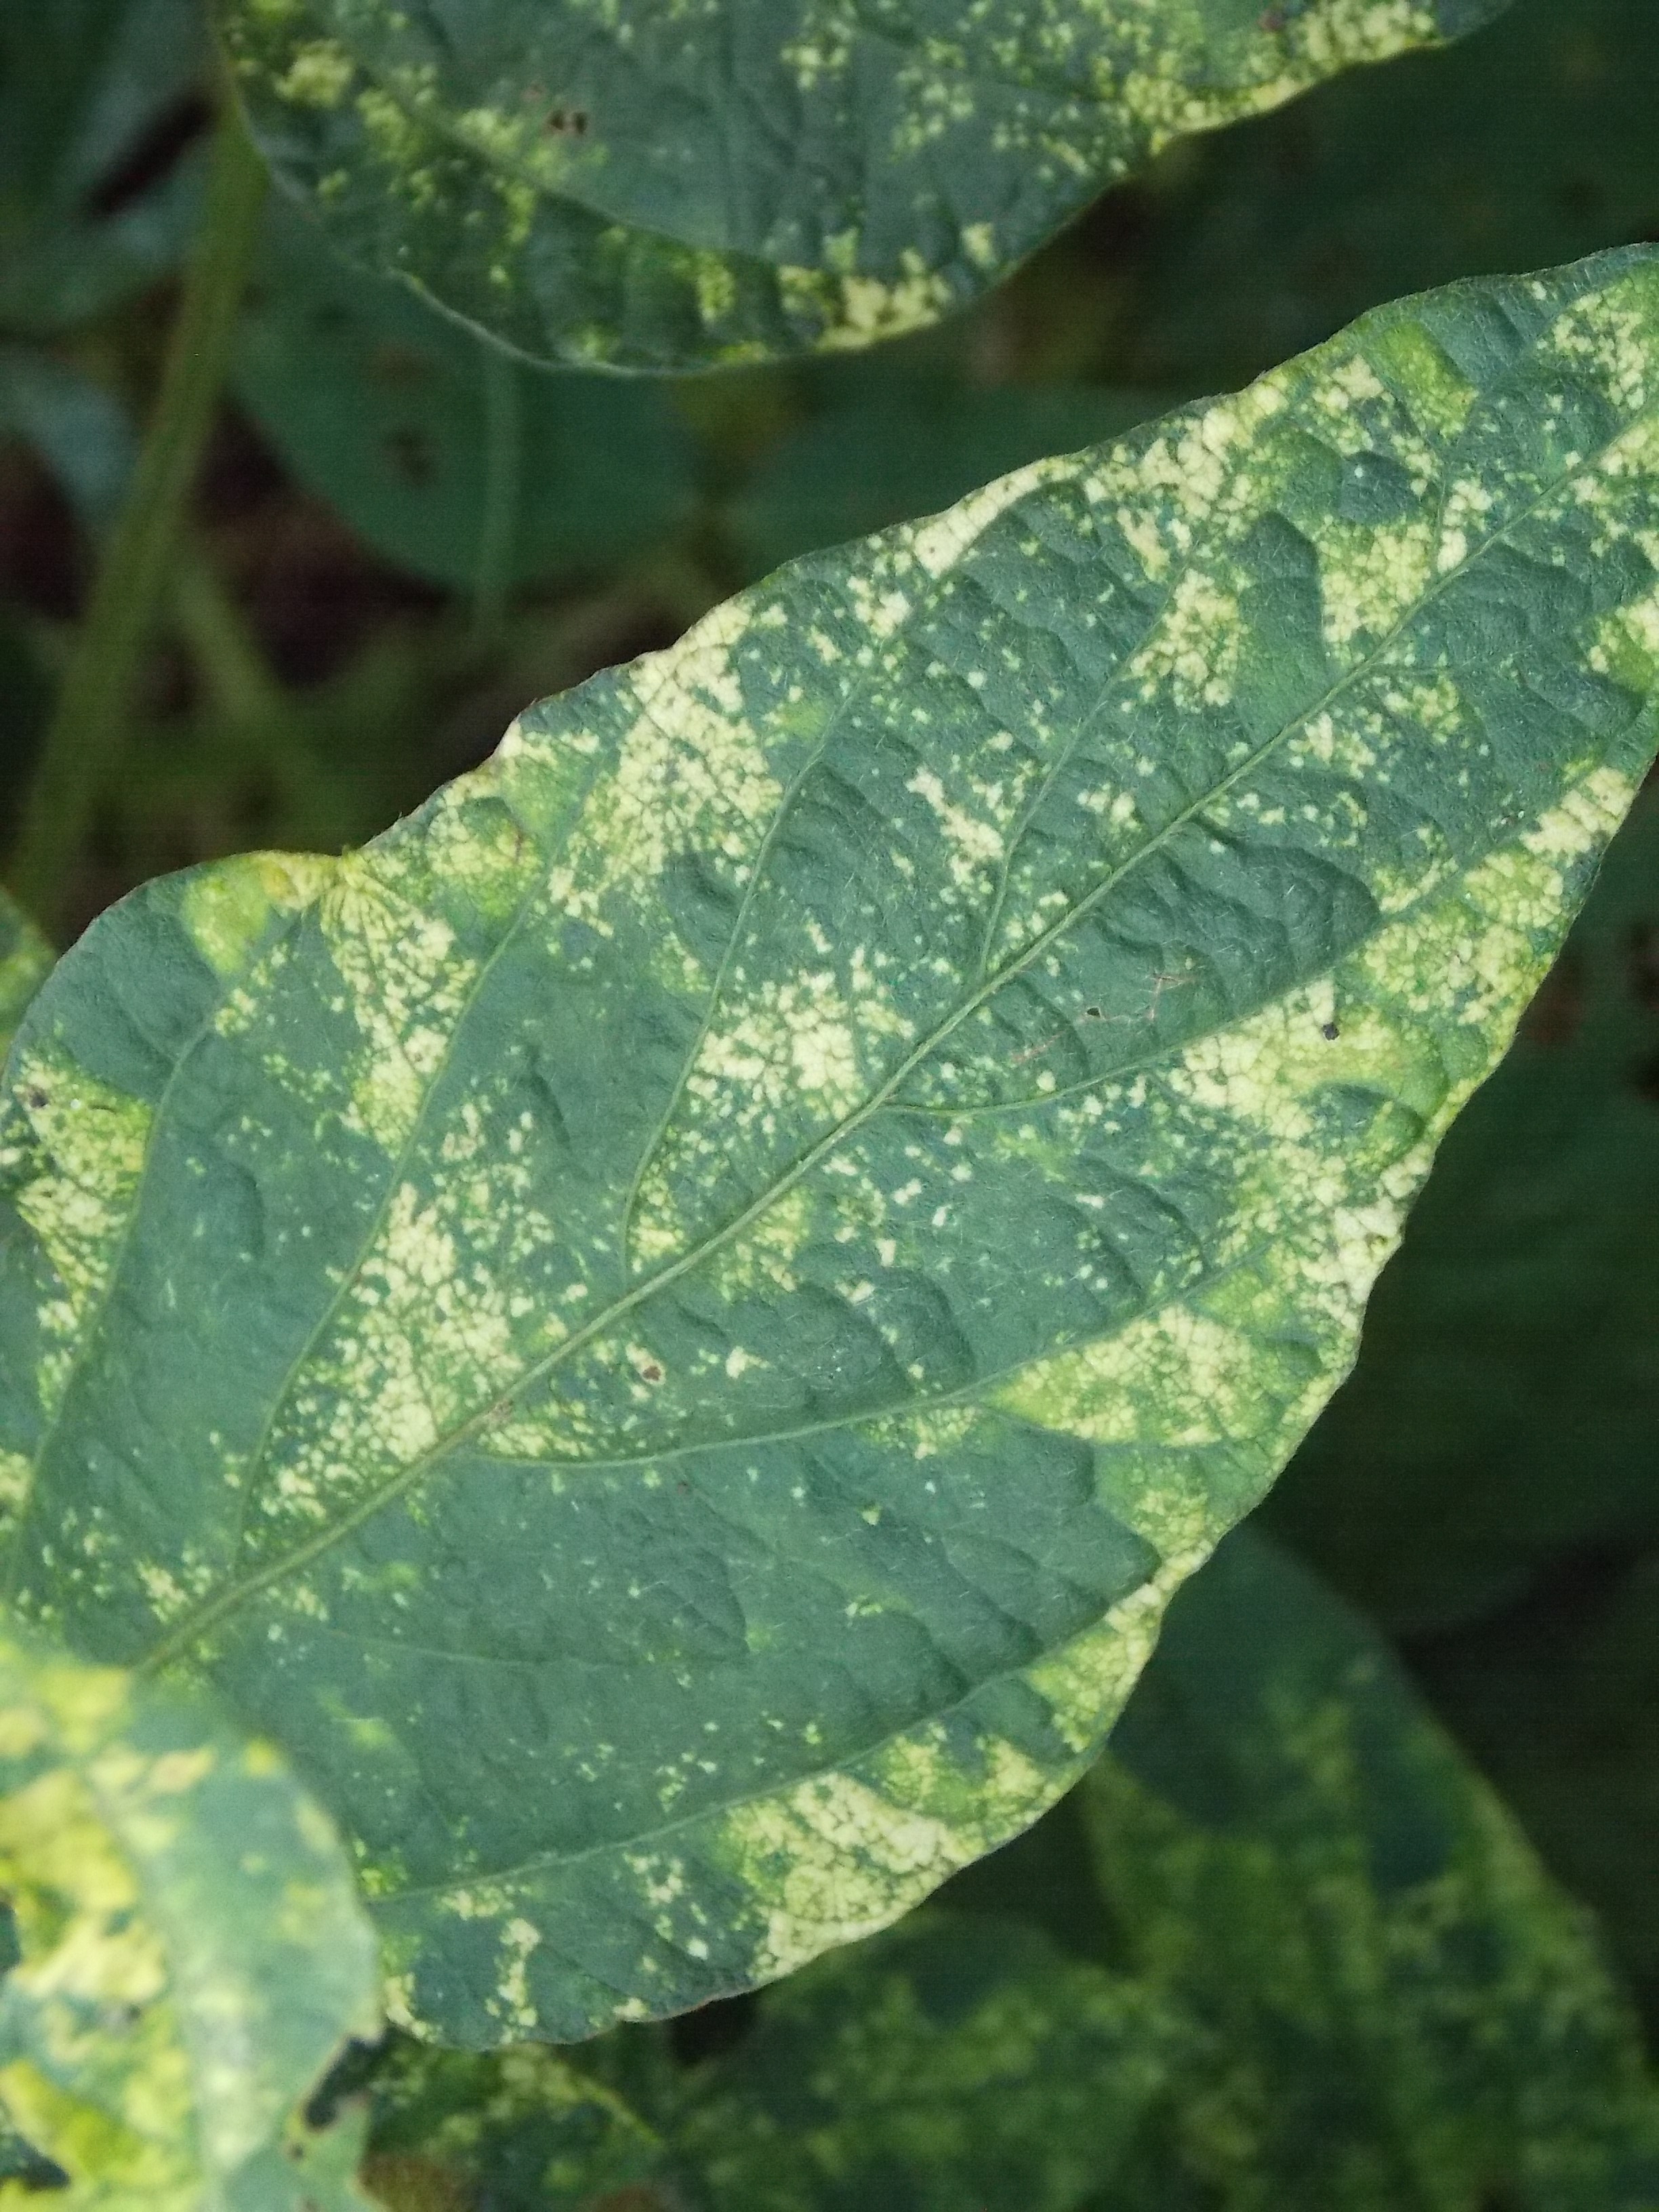
Label: Disease